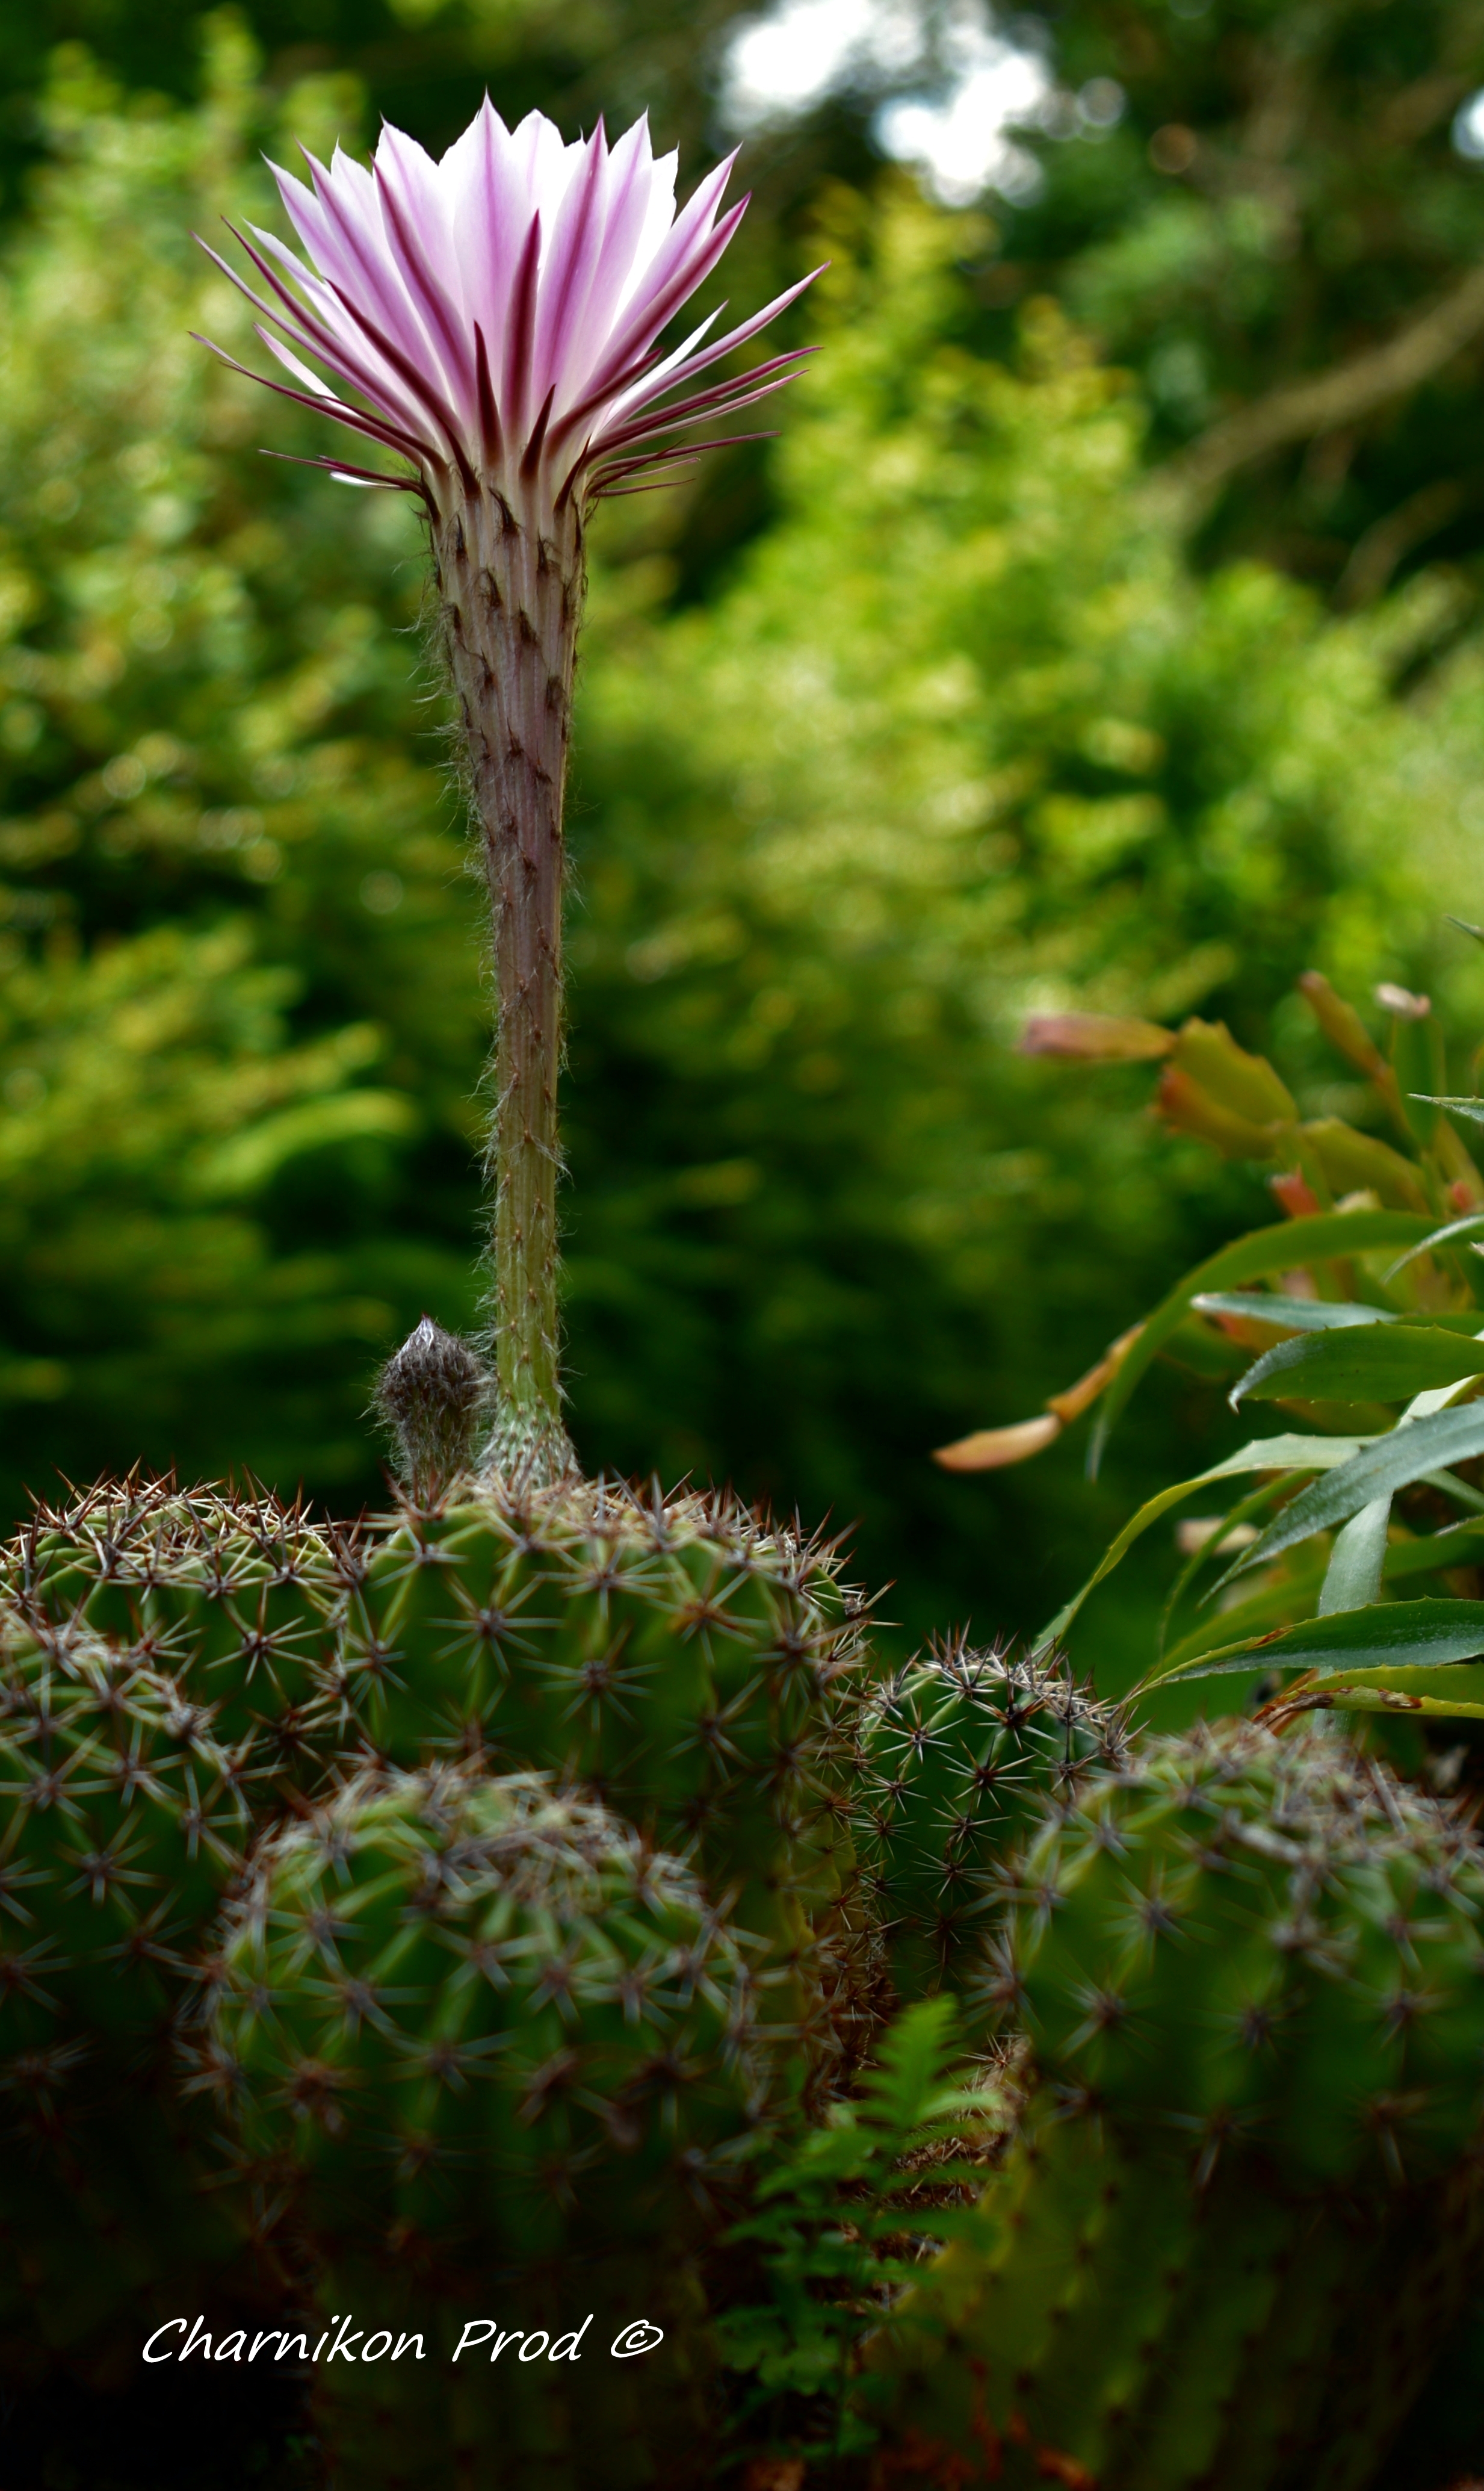
succulent flower, plant, flora, vegetation, flower, flowering plant, leaf, hedgehog cactus, spring, cactus, wildflower, plant stem, thorns spines and prickles, caryophyllales, landscape